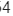
Number: 4